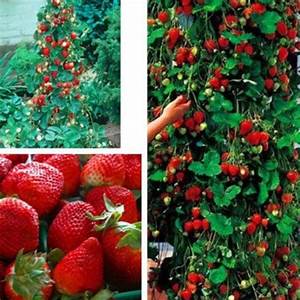
Label: Strawberry